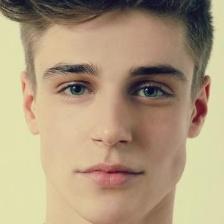
Label: faces